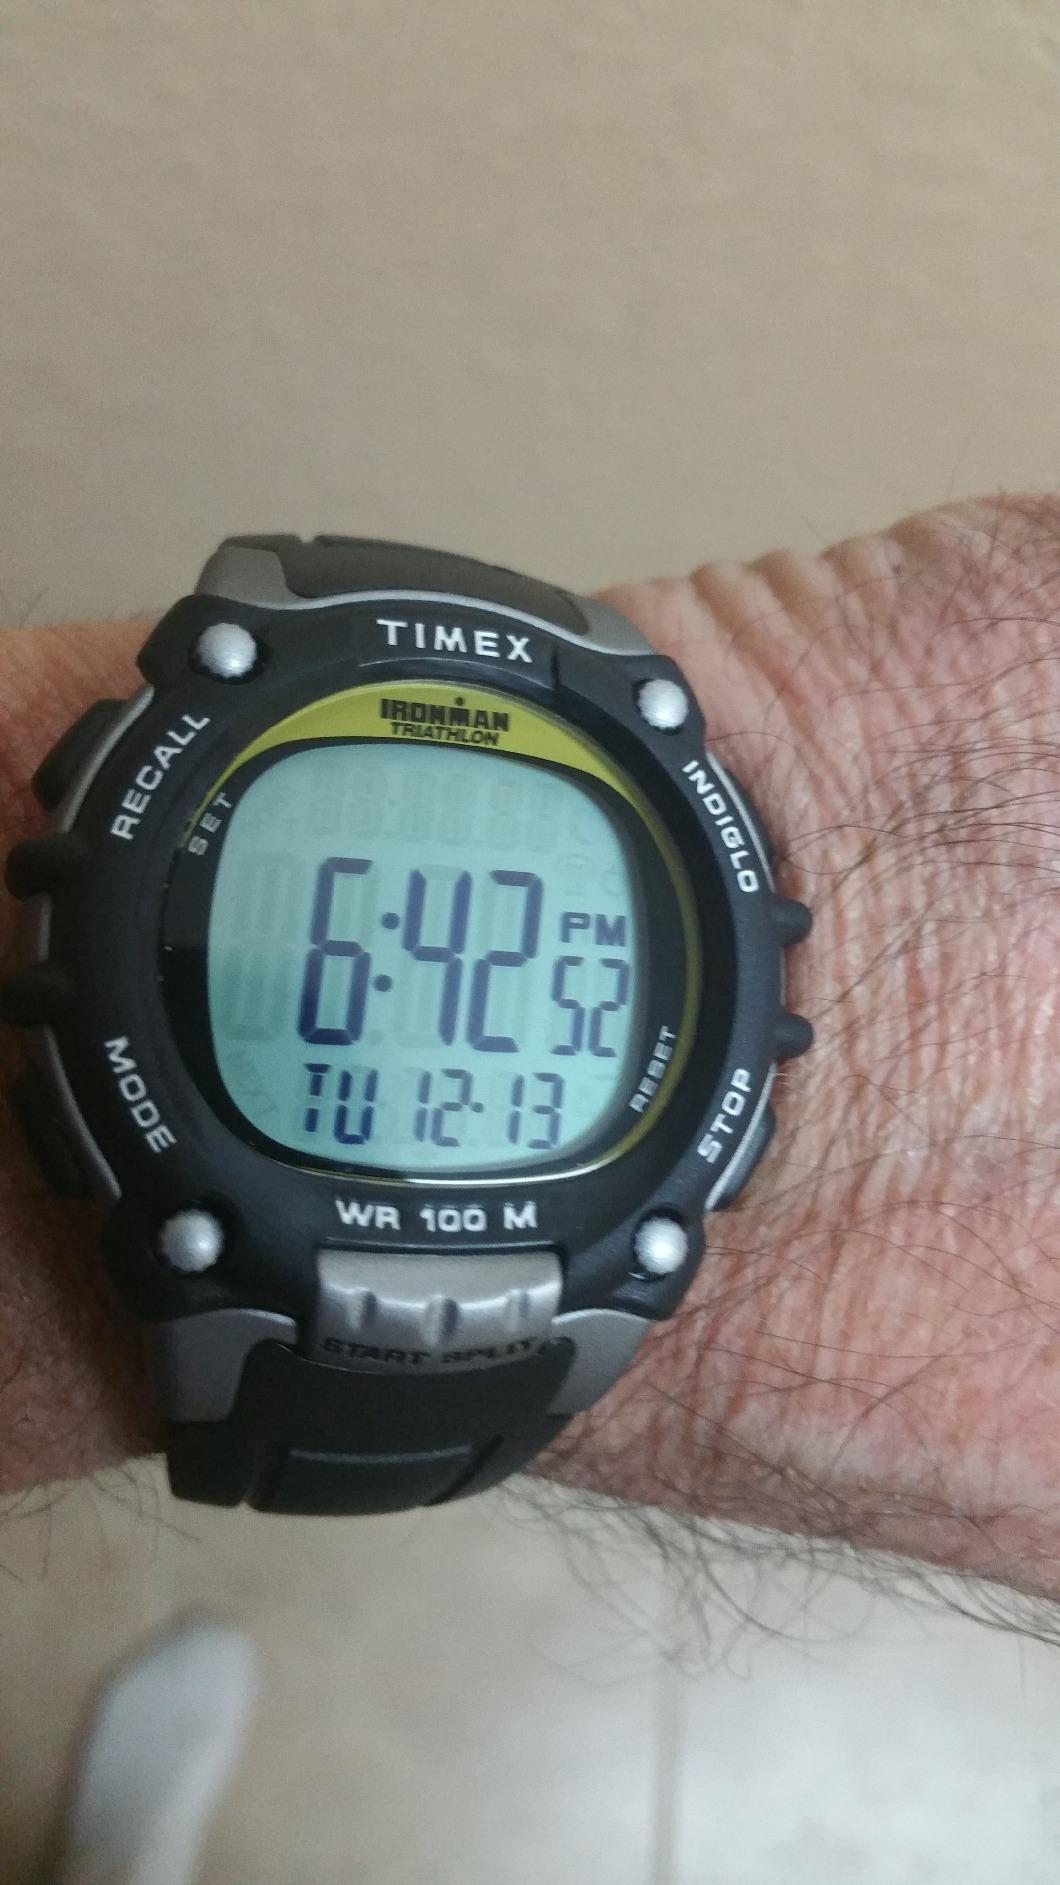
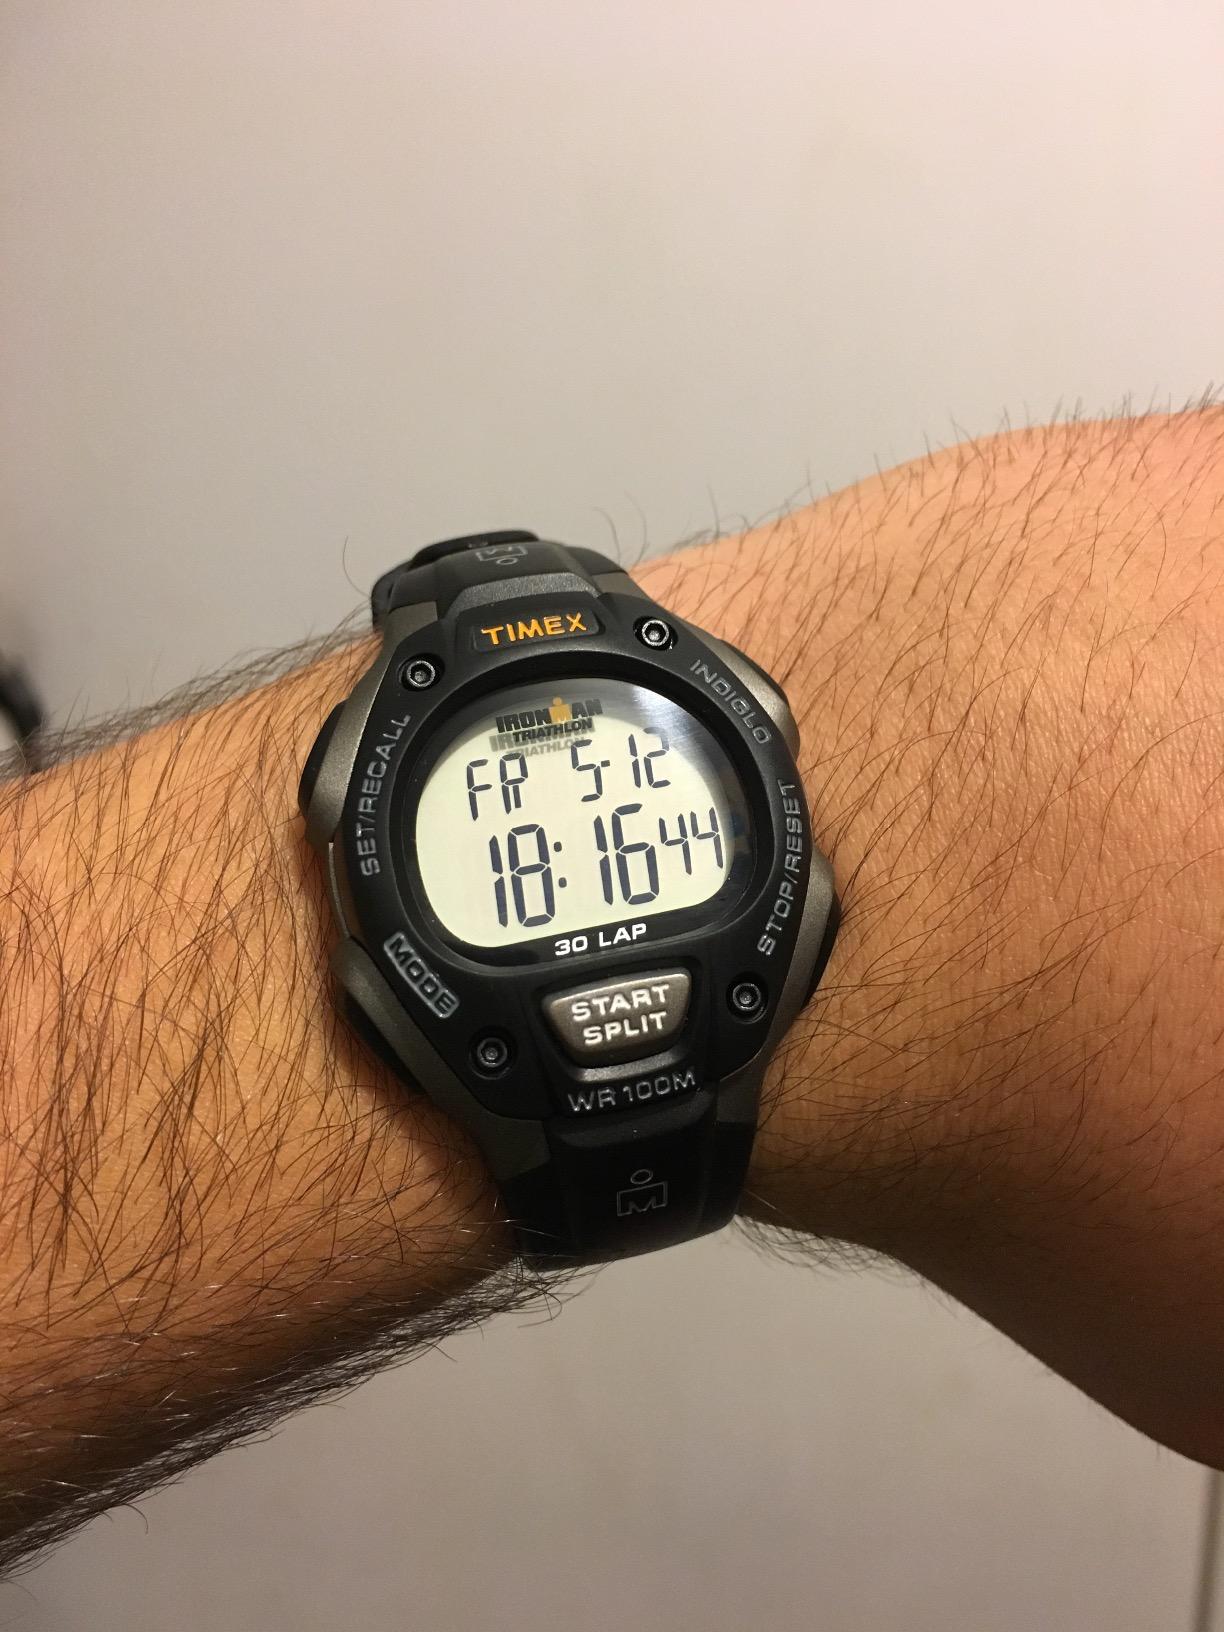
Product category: accessories_watch
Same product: no